Mary Jane McKane

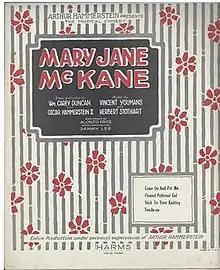
Sheet Music Cover

Mary Jane McKane is a musical comedy in three acts with book and lyrics by William Cary Duncan and Oscar Hammerstein, II and music by Herbert Stothart and Vincent Youmans. The show was produced by Arthur Hammerstein at the Imperial Theatre, and opened December 25, 1923.